List of birds of Tonga

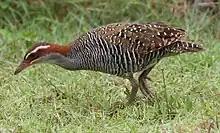
Buff-banded rail

Rallidae is a large family of small to medium-sized birds which includes the rails, crakes, coots and gallinules. Typically they inhabit dense vegetation in damp environments near lakes, swamps or rivers. In general they are shy and secretive birds, making them difficult to observe. Most species have strong legs and long toes which are well adapted to soft uneven surfaces. They tend to have short, rounded wings and to be weak fliers.